Karl Gustav Homeyer

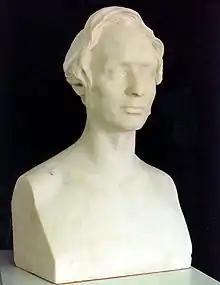
Bust by Johann Friedrich Drake

Karl Gustav Homeyer (13 August 1795 – 20 October 1874) was a German jurist who worked at the University of Berlin. his principal works include "Sachsenspiegal" and "Dies Haus - und Hofmarken."